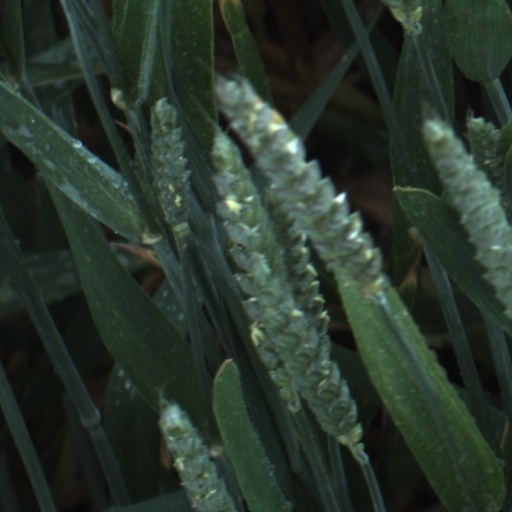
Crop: wheat